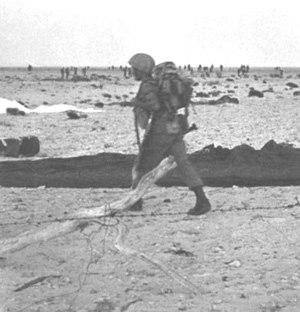
Suez-krigen / Krigens forløb
Israelisk faldskærmsjæger ved Mitlapasset.
Suez-krigen, også kaldet Suez-krisen var en væbnet konflikt udkæmpet på egyptisk territorium i 1956 mellem på den ene side Israel, Storbritannien og Frankrig og på den anden side Egypten.